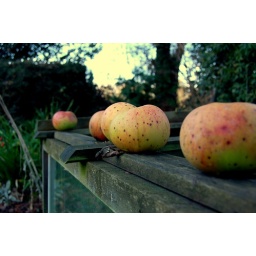
Five red apples, sitting in a row....